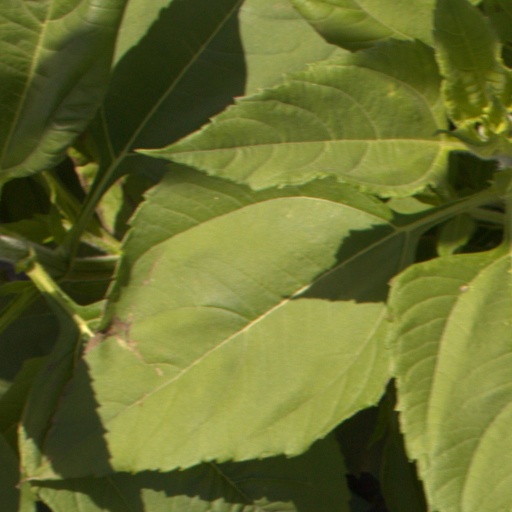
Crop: Jerusalem artichoke